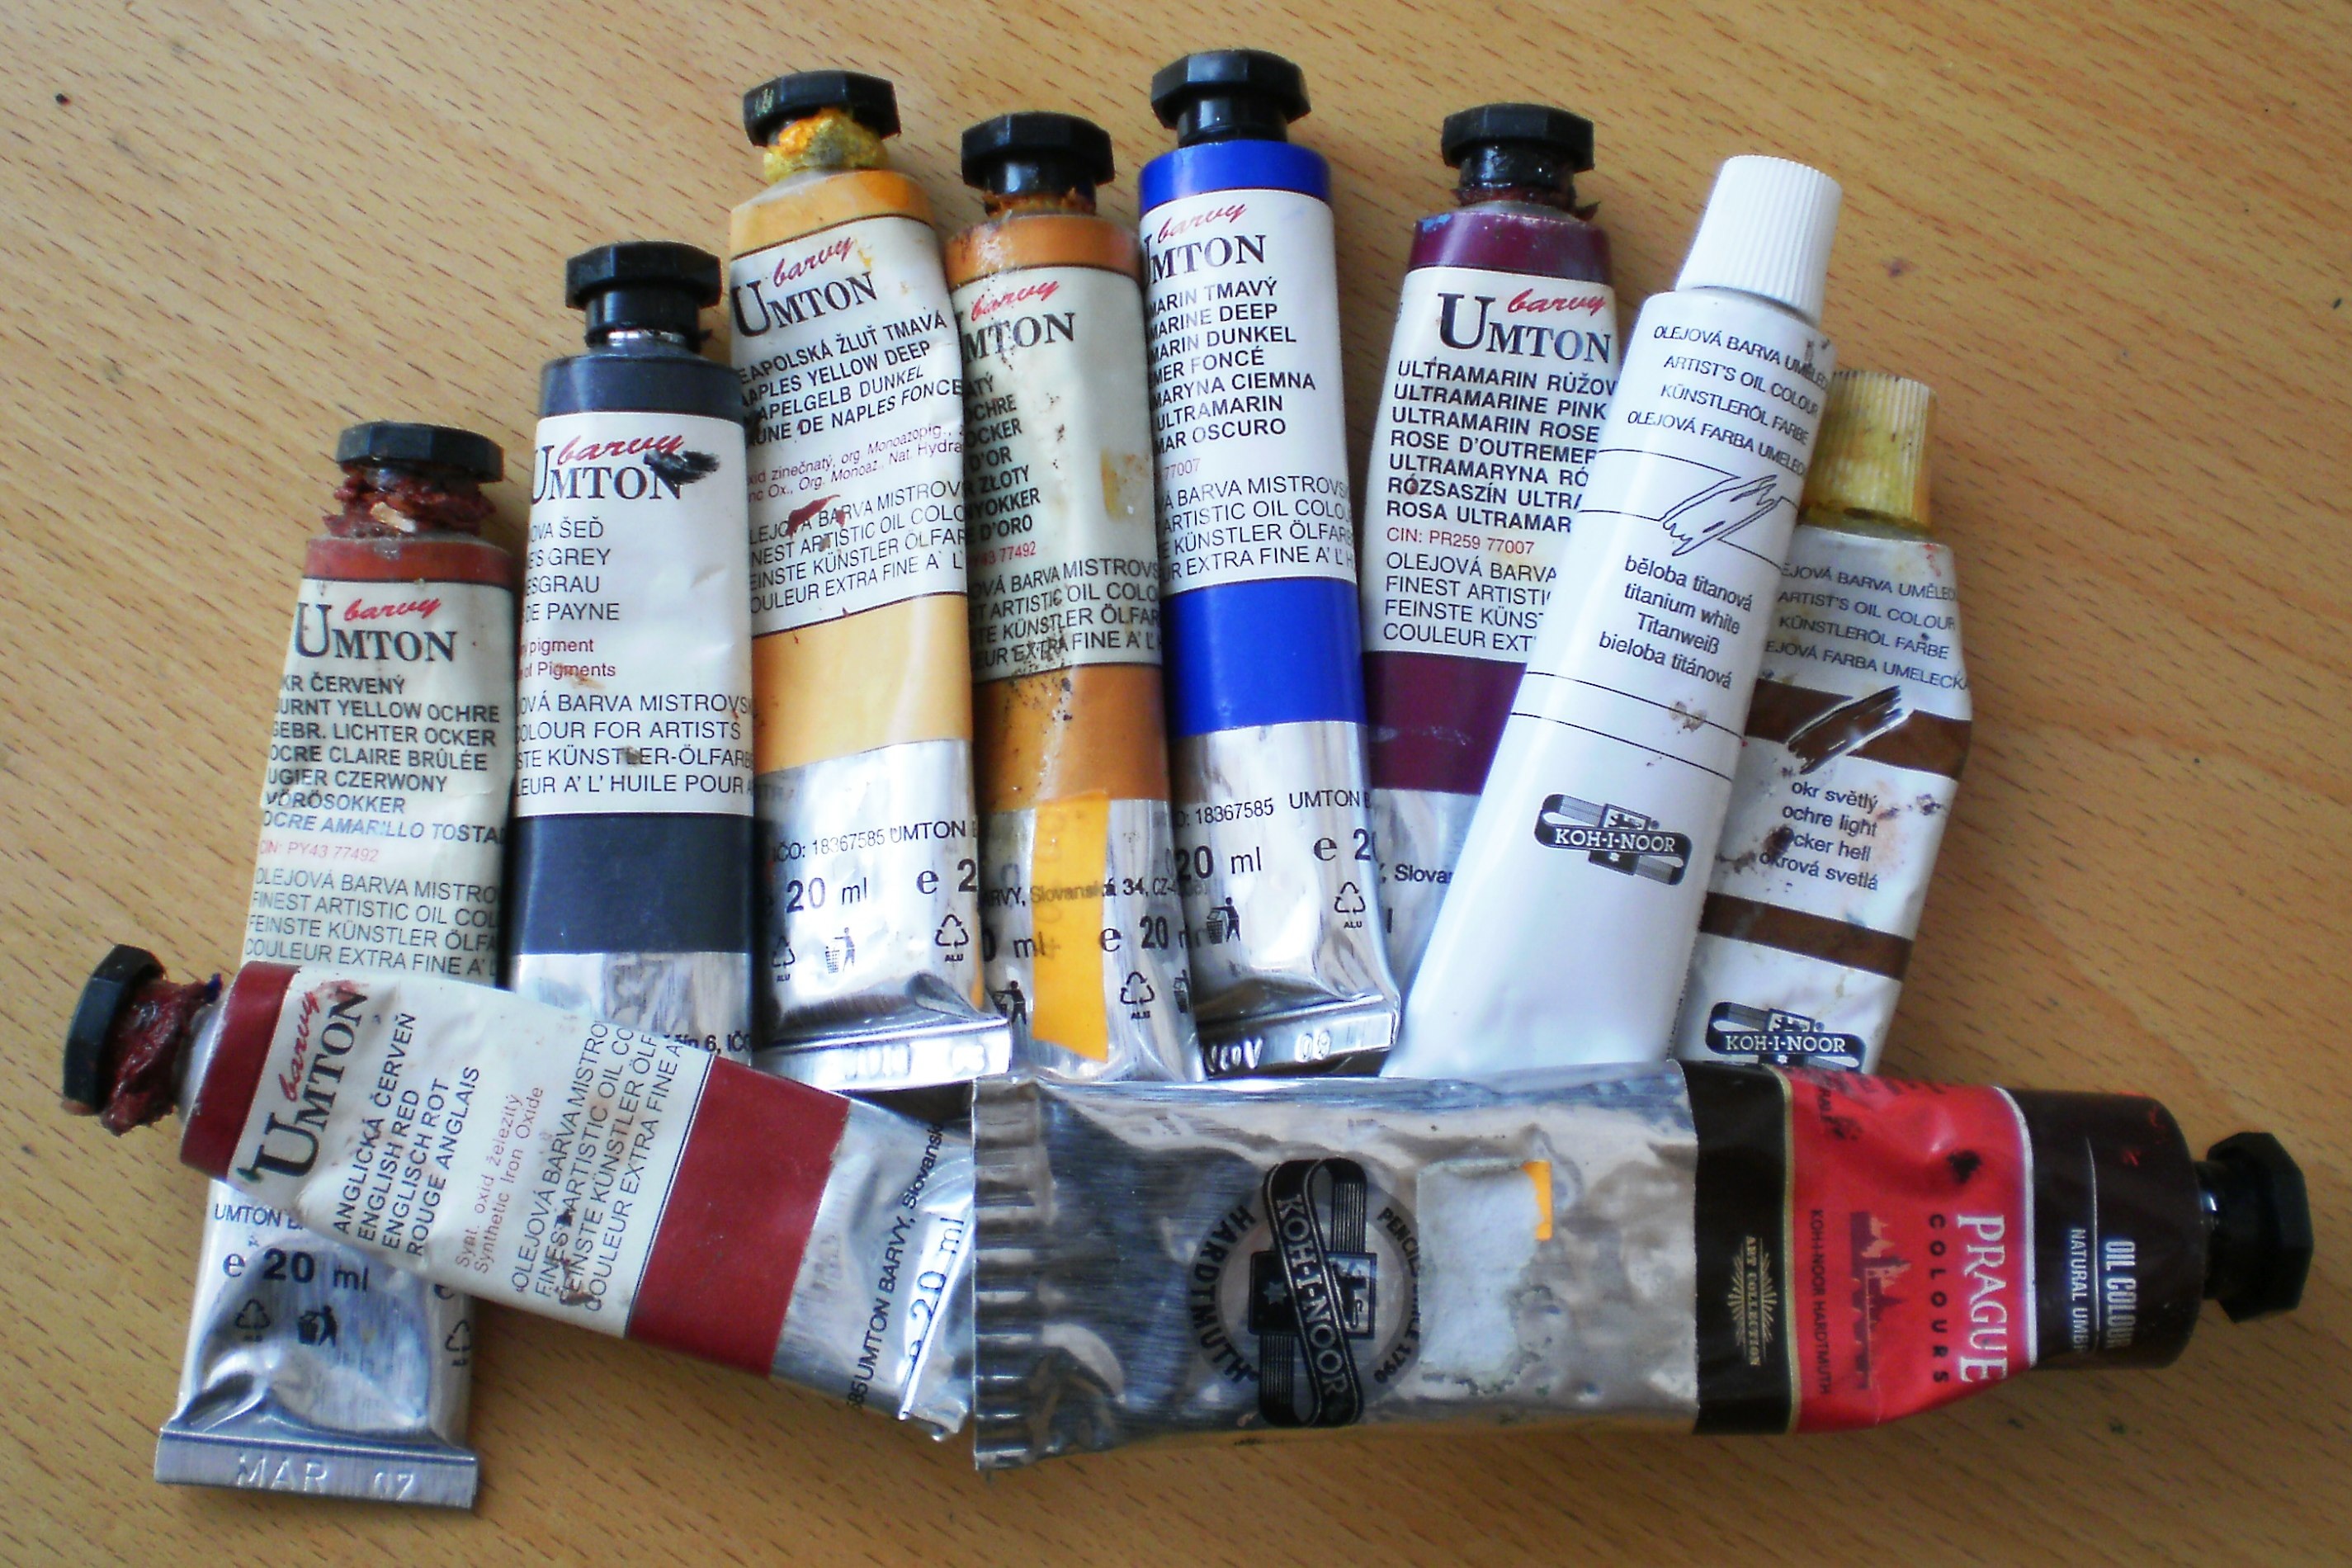
brush, color, artist, dirty, colorful, paintbrush, product, painter, palette, tubes, oil, paints